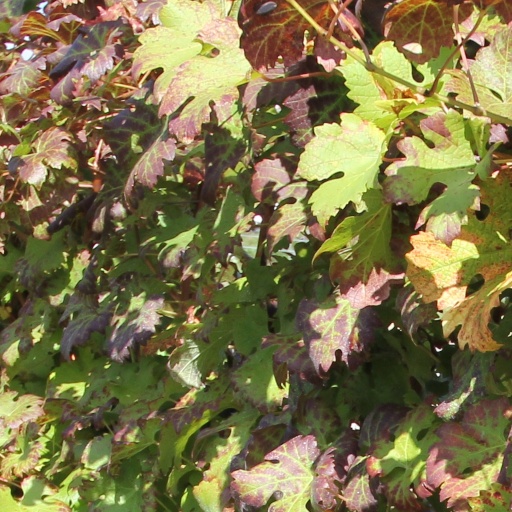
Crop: grape